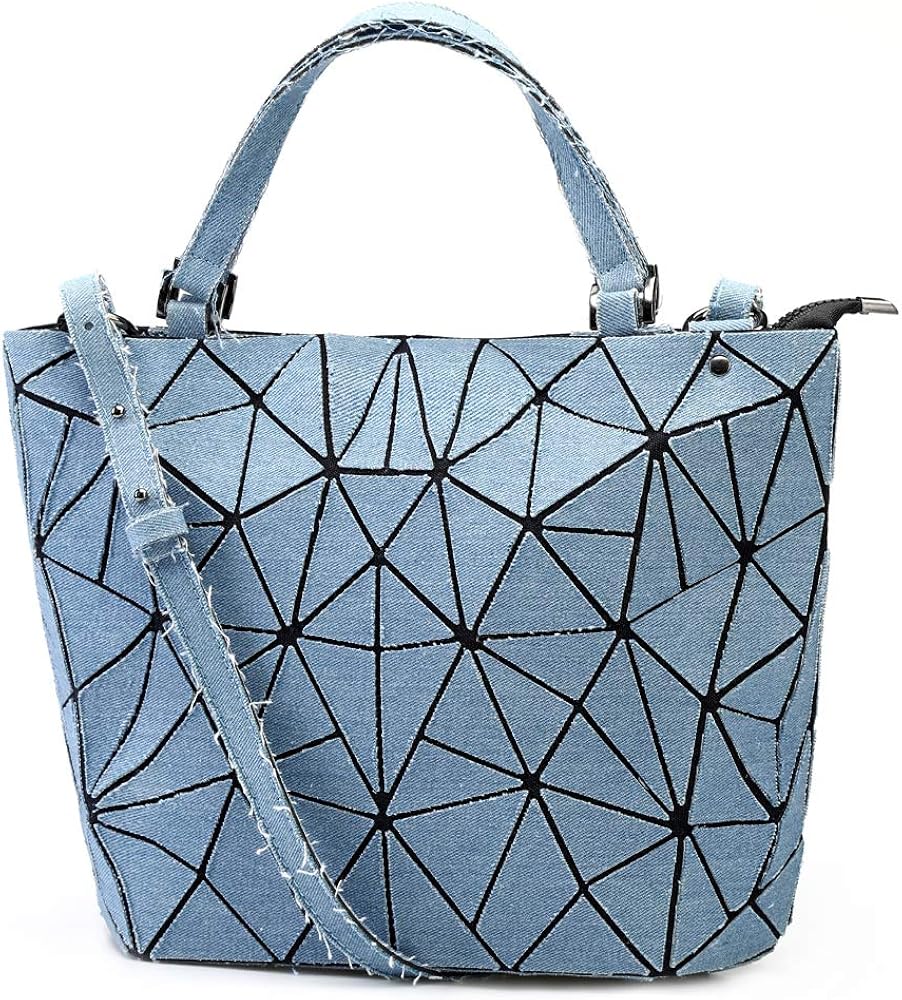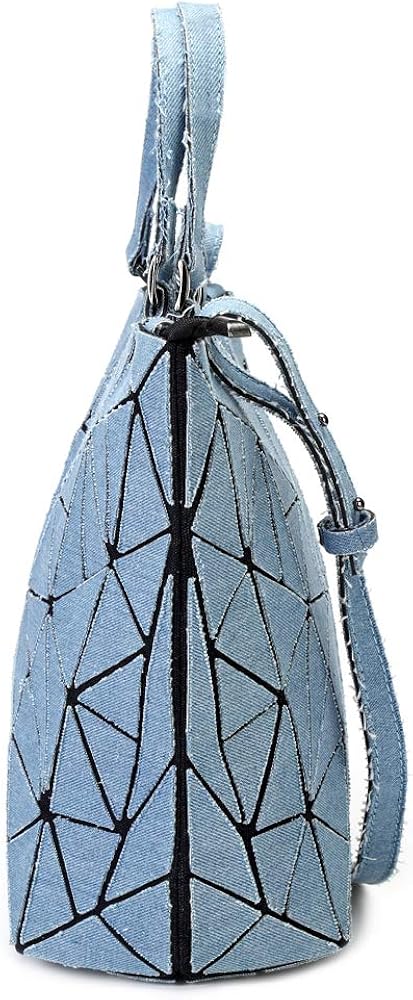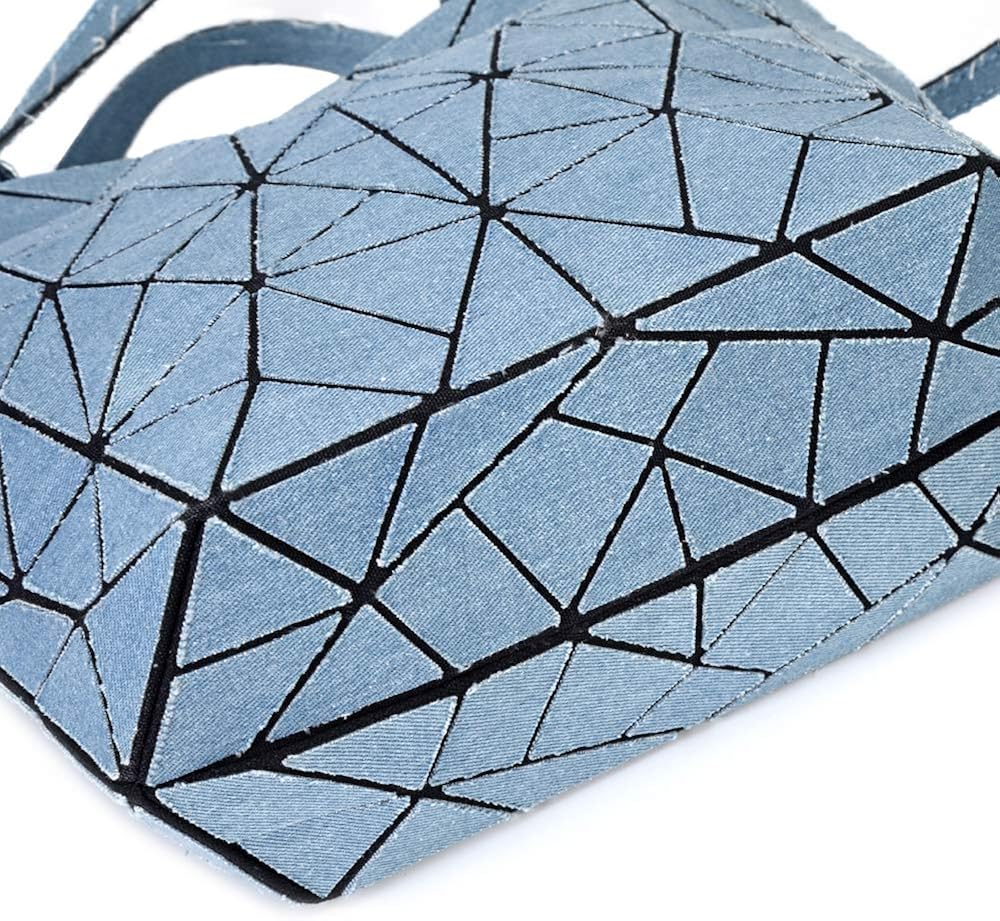
KAISIBO Dime Blue geometric handbag Unique Design Geometric Lattice Tote Purse For Women (Denim Blue)
Category: AMAZON FASHION
Size: Length:38 CM Height:25 CM Width:12.7 CM Please allow 1-3 cm differences due to manual measurement. style: Geometry Shard Lattice Quilted High quality: 1.This Handbag Made of High Quality PU Leather. 2.Inner Lining was Made by polyester. 3.Perfect for shopping,travel,sports,party and a holiday weekend bag. Package include: - 1*bag Purchasing Notes: 1.Please confirm the size according to our description instead of the product image. 2.Please allow little color difference due to different camera or light environment; 3.Please allow little size error due to hand measure and bag shape is irregular! Any question or problem, do feel free to contact us.We'Il Provide Our Best Service To You And Do Our Best To Resolve The Problem You Met.
Features: Denim | The Dime Tote bag, selects High Grade Dime as material ,hold the bag add the charming to yourself. | Classic Design and Elegant style,this dime tote bag go well with any outfit in any occasions like work/daily life/outdoor activity. | This handbag can as mombag, not have a large capacity but have multiply function pockets,enough for all kinds of your stuff,like keys/cards /ipad/umbrella/ cosmetic/iphone/wallet/Children's products. | The tote can as a crossbody bag free your hands. | The great handbag for mom on mother's day, very fashion,creative,full of special means,is a very useful accessory brighten up your look,also as a gift.